ZIKS

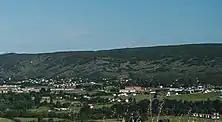
The red 4-storey building is Remand Prison, before this building is located Short Term Prison, Detention and Rehabilitation Centre is at the left side of the picture.

Remand prison ("Istražni zatvor") is a pre-trial detention prison, located within the "Spuž prison complex". It consists of a single three-floor building and a surrounding yard, encircled with a brick wall. It can house 370 suspects, of which 40 beds are within female ward. Usually, there are around 300 suspects awaiting trial at the prison at any time.